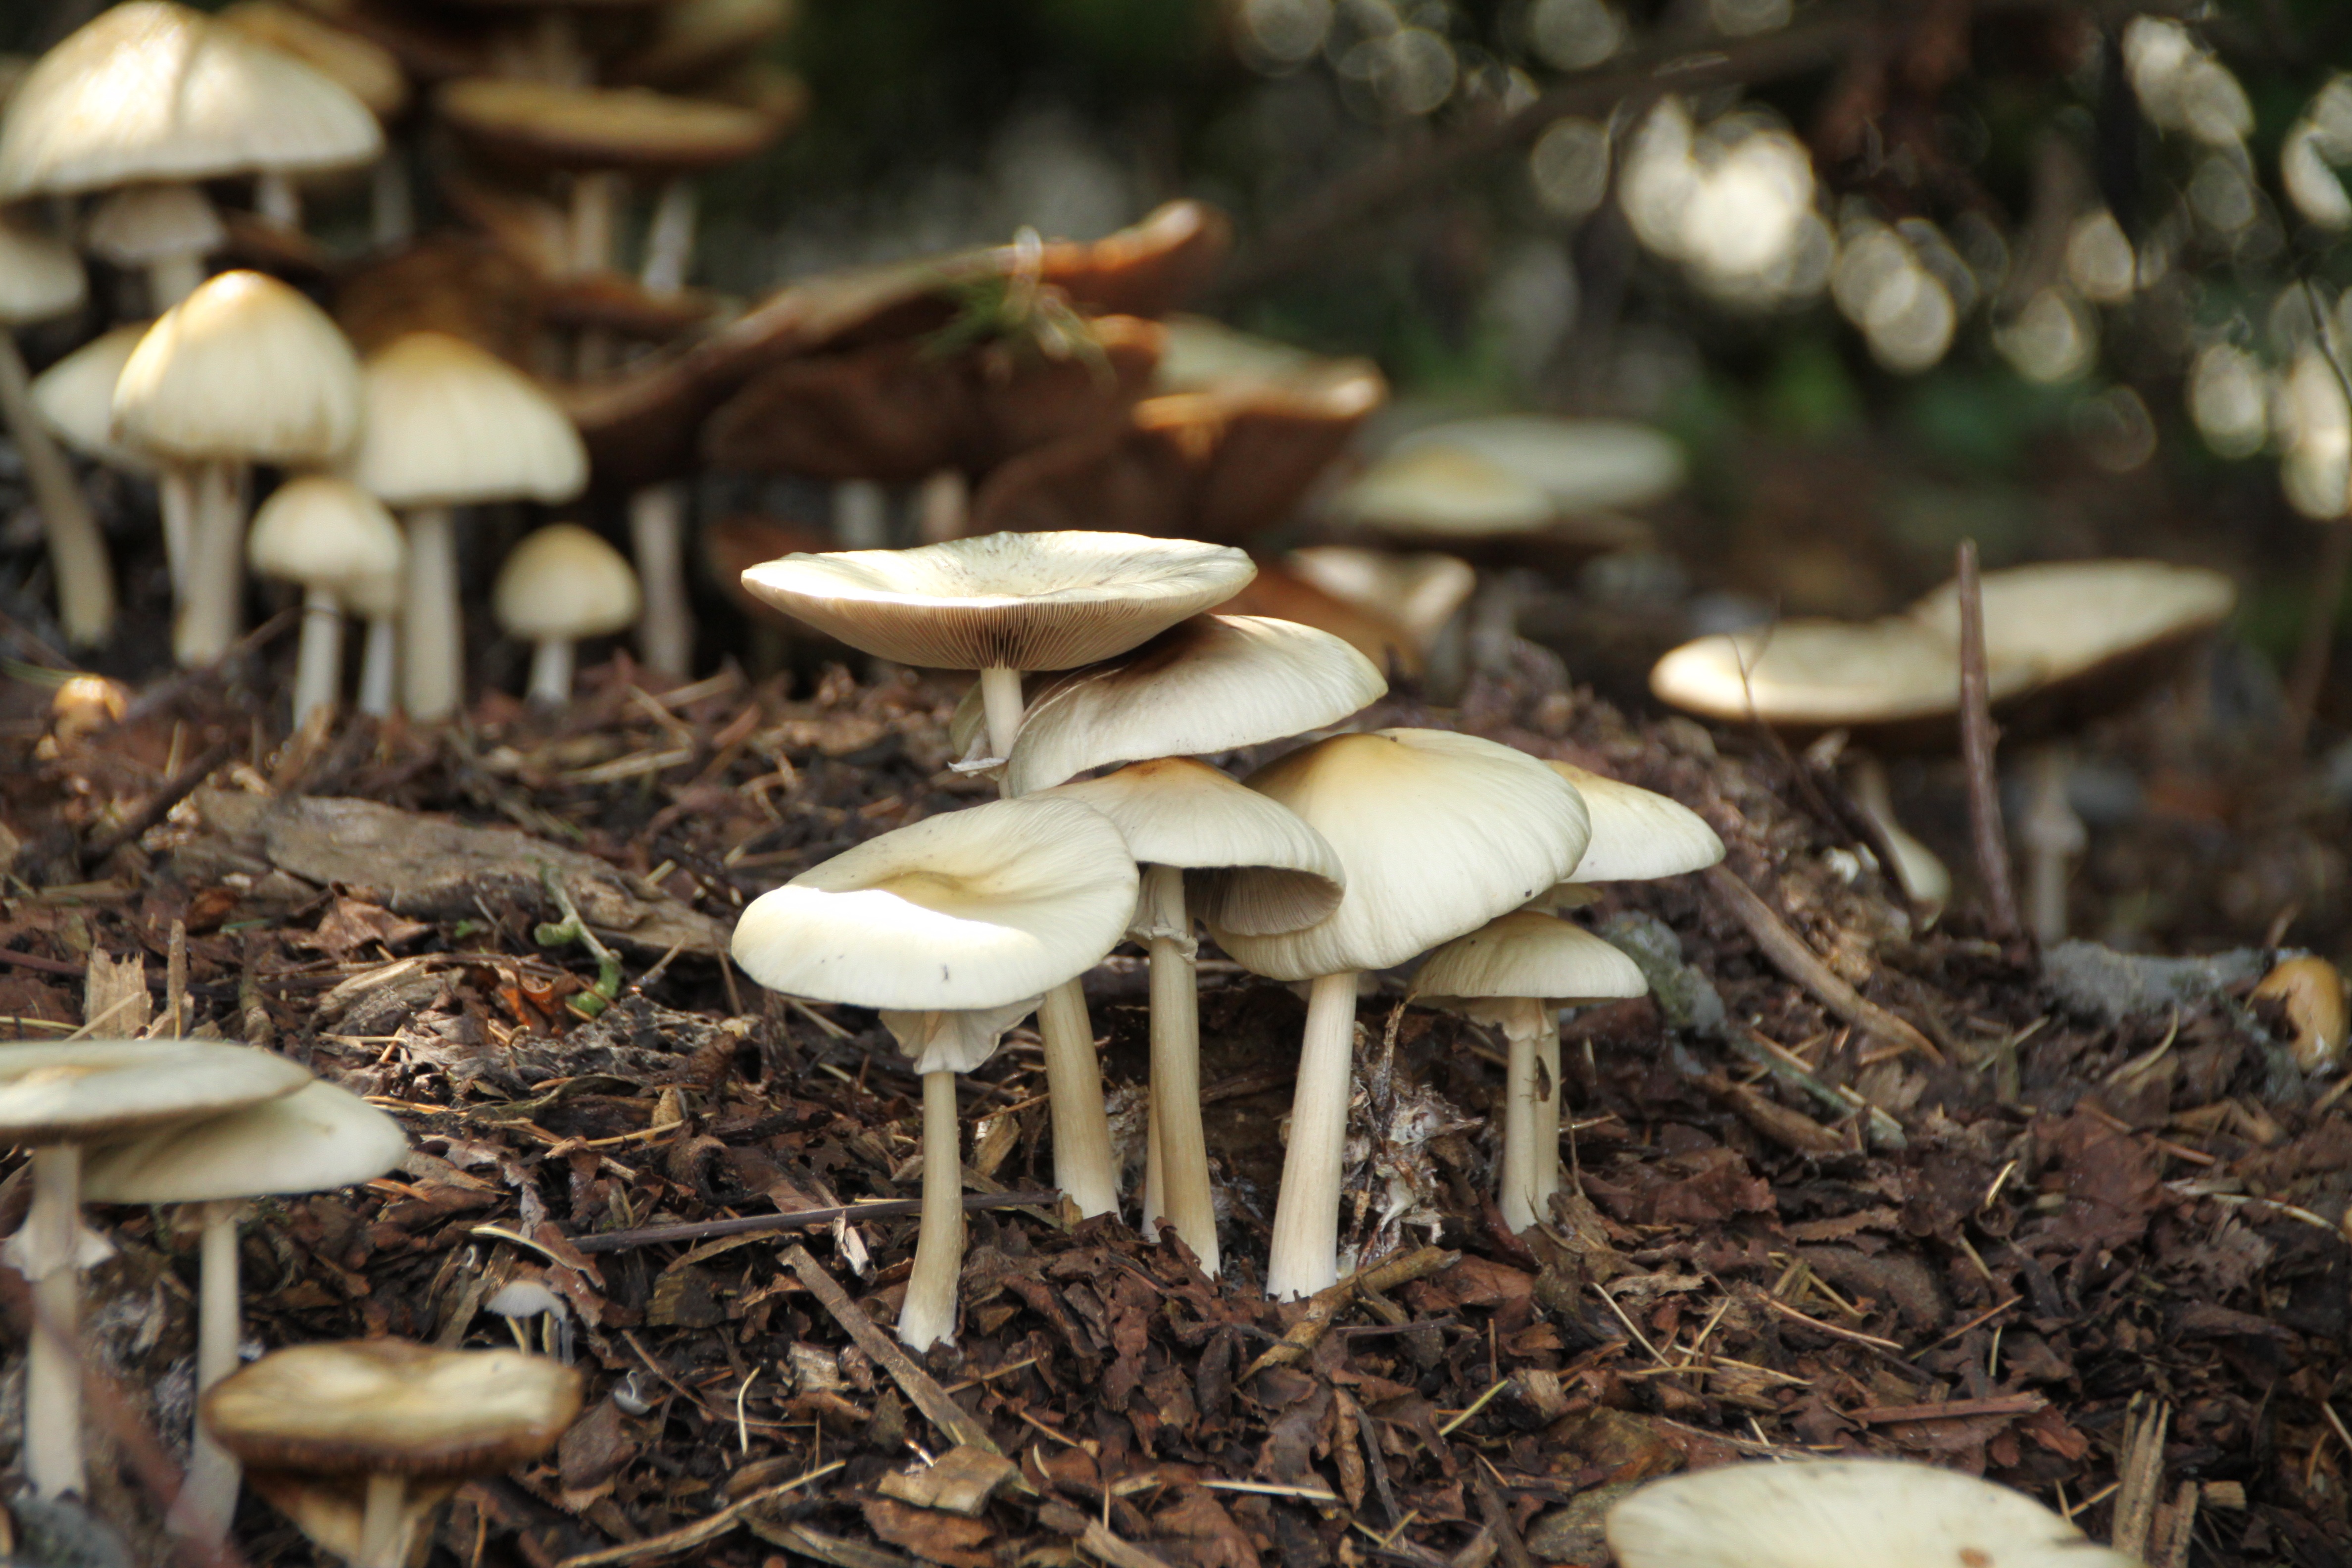
nature, forest, fall, autumn, mushroom, fauna, fungus, mushrooms, woodland, agaric, bolete, agaricus, matsutake, oyster mushroom, edible mushroom, shiitake, medicinal mushroom, agaricomycetes, agaricaceae, champignon mushroom, penny bun, pleurotus eryngii